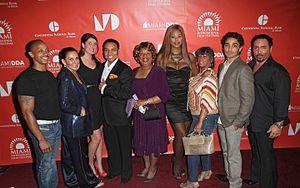
Laverne Cox, née le 29 mai 1972 à Mobile, est une actrice américaine.